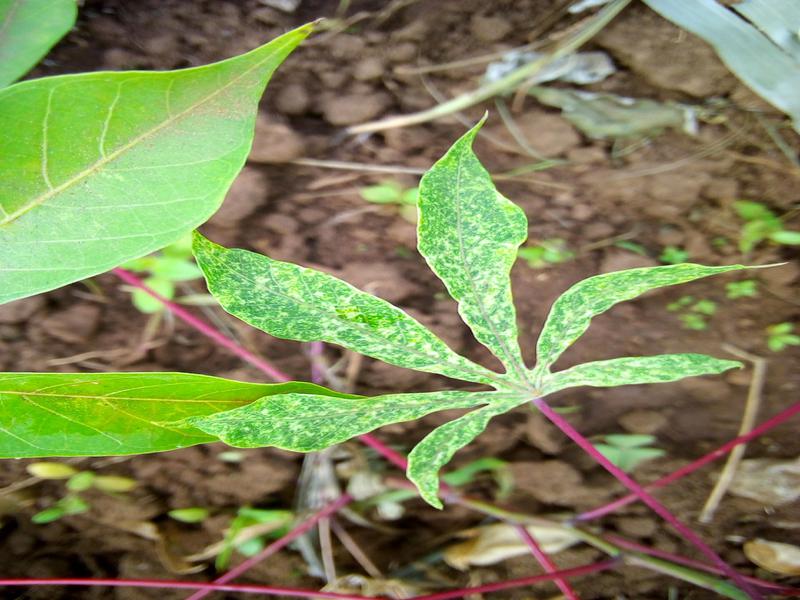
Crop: cassava
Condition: green_mottle